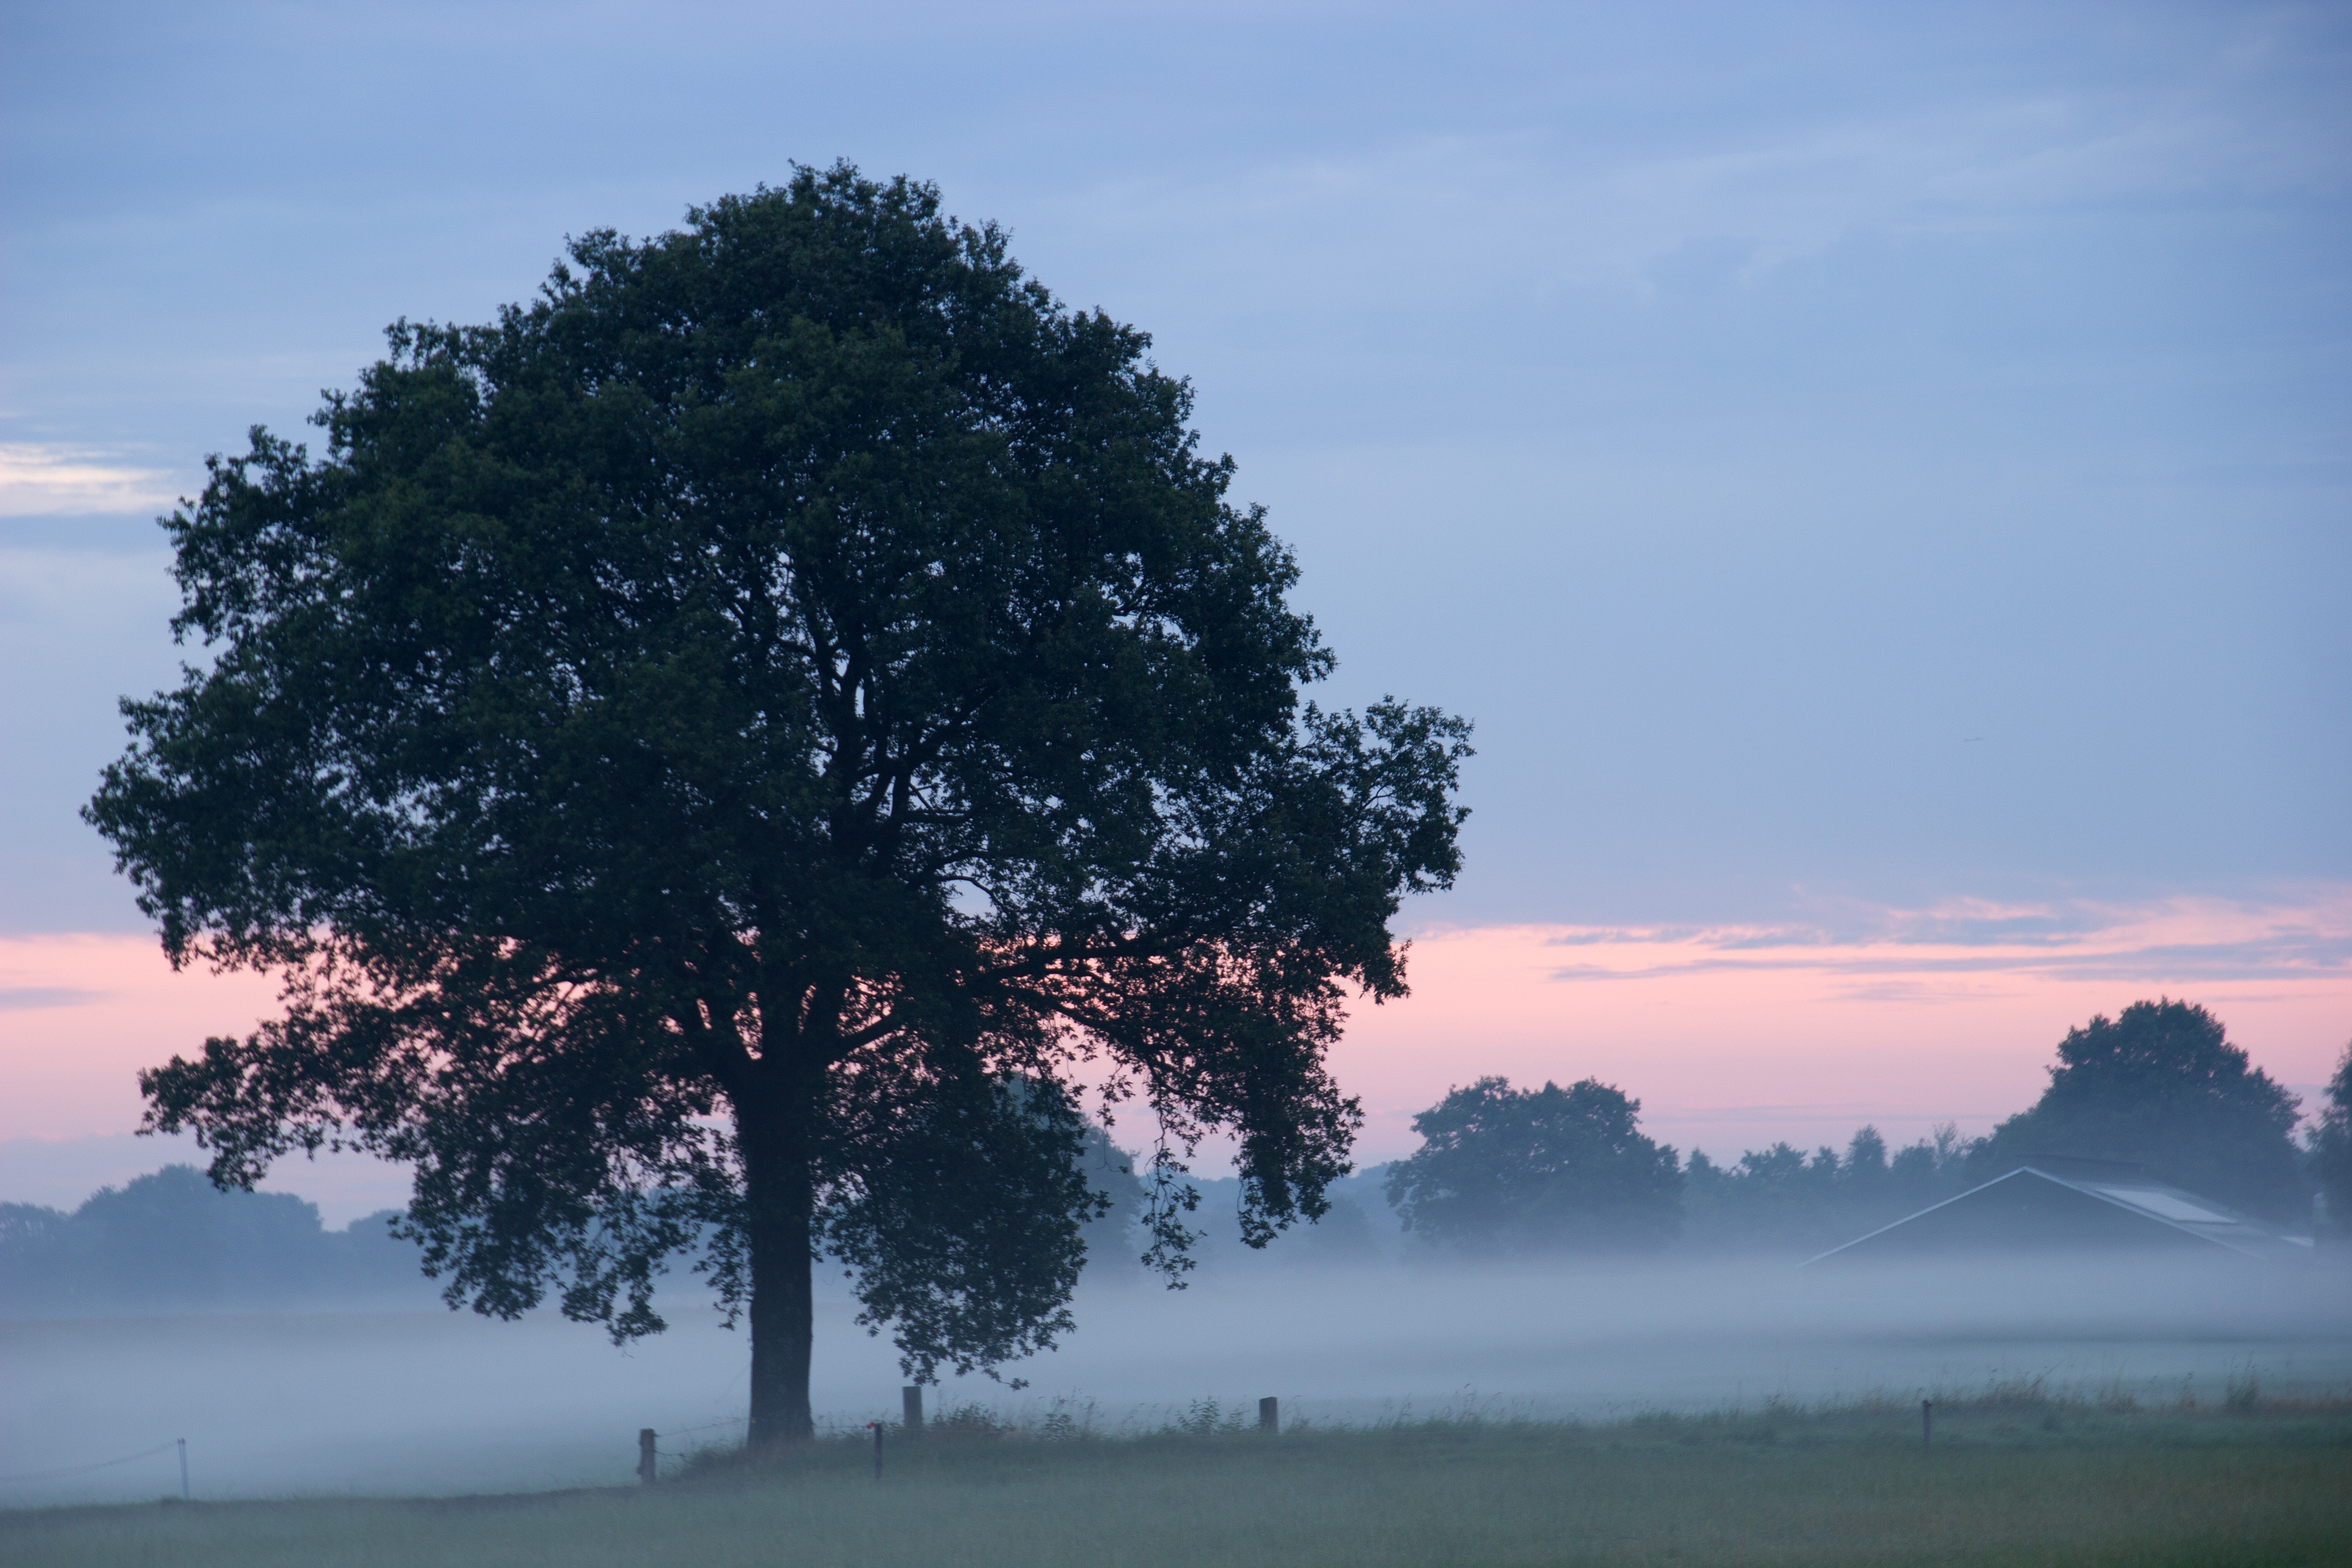
landscape, tree, nature, horizon, mountain, cloud, plant, sky, fog, sunrise, sunset, mist, sunlight, morning, hill, dawn, dusk, evening, weather, season, plain, rural area, atmospheric phenomenon, woody plant, accelerating fog